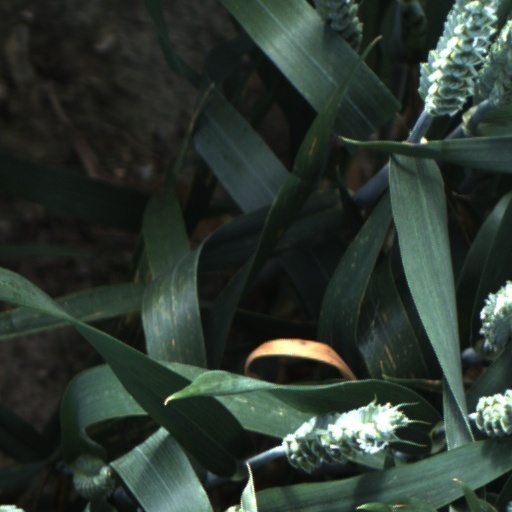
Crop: wheat